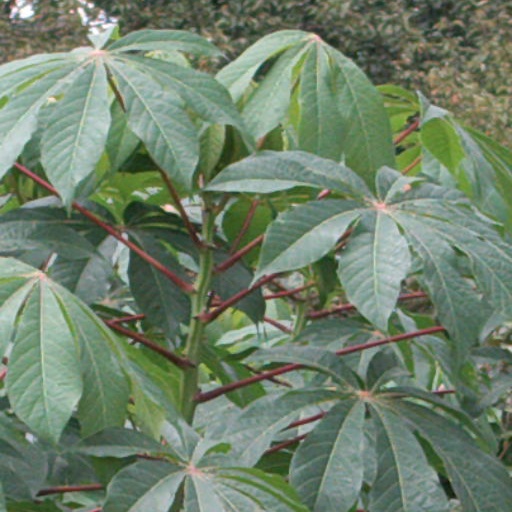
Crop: cassava